New Hellenic Radio, Internet and Television

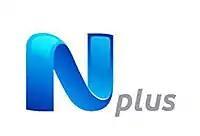
N Plus logo

N Plus was the second public television channel of NERIT. The program consisted of varied programming and there were times when N1 was rebroadcast to fill in the hours when the program wasn't broadcast. In June 2015, the channel was replaced by ERT2.